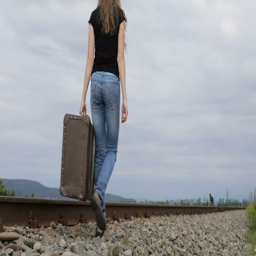
young sad girl walking with suitcase outdoors on the railway at the day time .